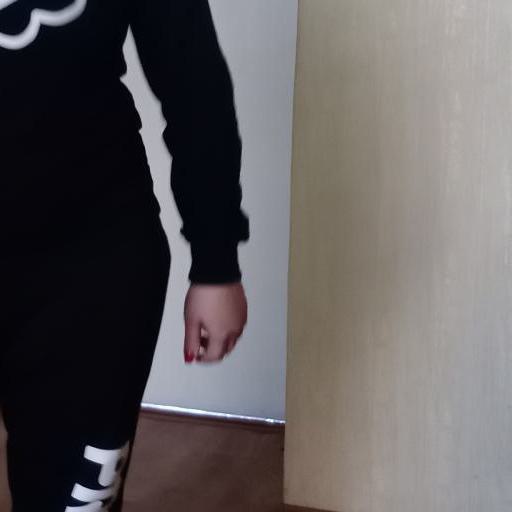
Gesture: no_gesture